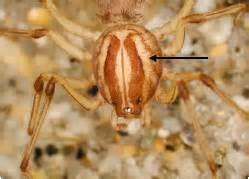
spider